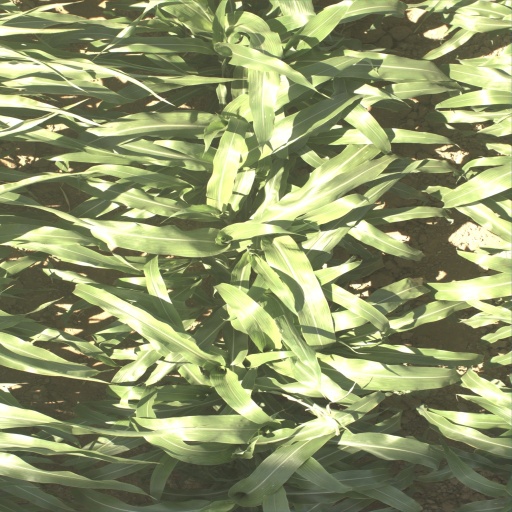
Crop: sorghum